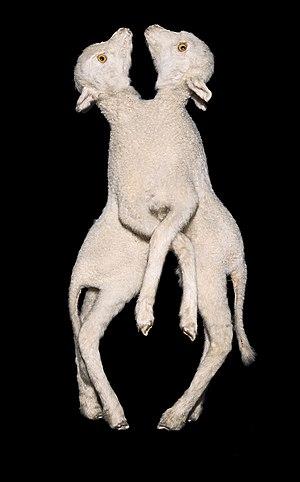
Les jumeaux fusionnés sont des jumeaux réunis par une partie de leur corps à la naissance. Cette pathologie ne survient qu'en cas de grossesse gémellaire monochoriale monoamniotique.
L'agneau, autrefois agnel, est le jeune mouton mâle âgé de moins d'un an ; la femelle est appelée l'agnelle. Petit de la brebis et du bélier, il s'agit d'un animal d'élevage.
Miremont est une commune française située dans le département de la Haute-Garonne en région Occitanie.